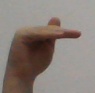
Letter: khaa